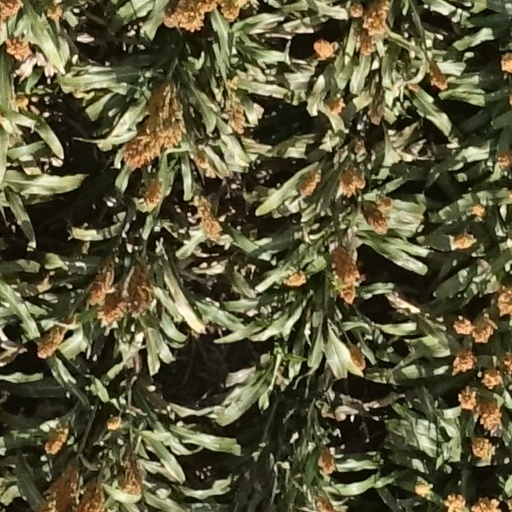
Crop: sorghum